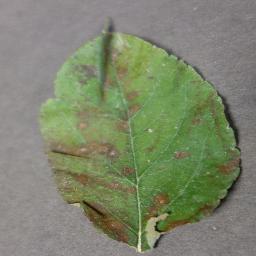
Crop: apple
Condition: cedar_rust